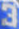
Number: 3